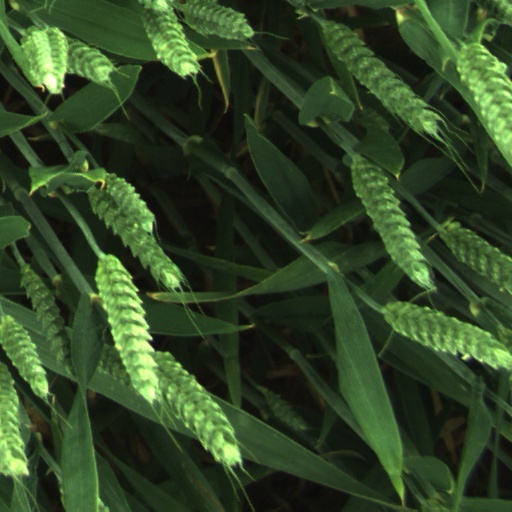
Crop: wheat